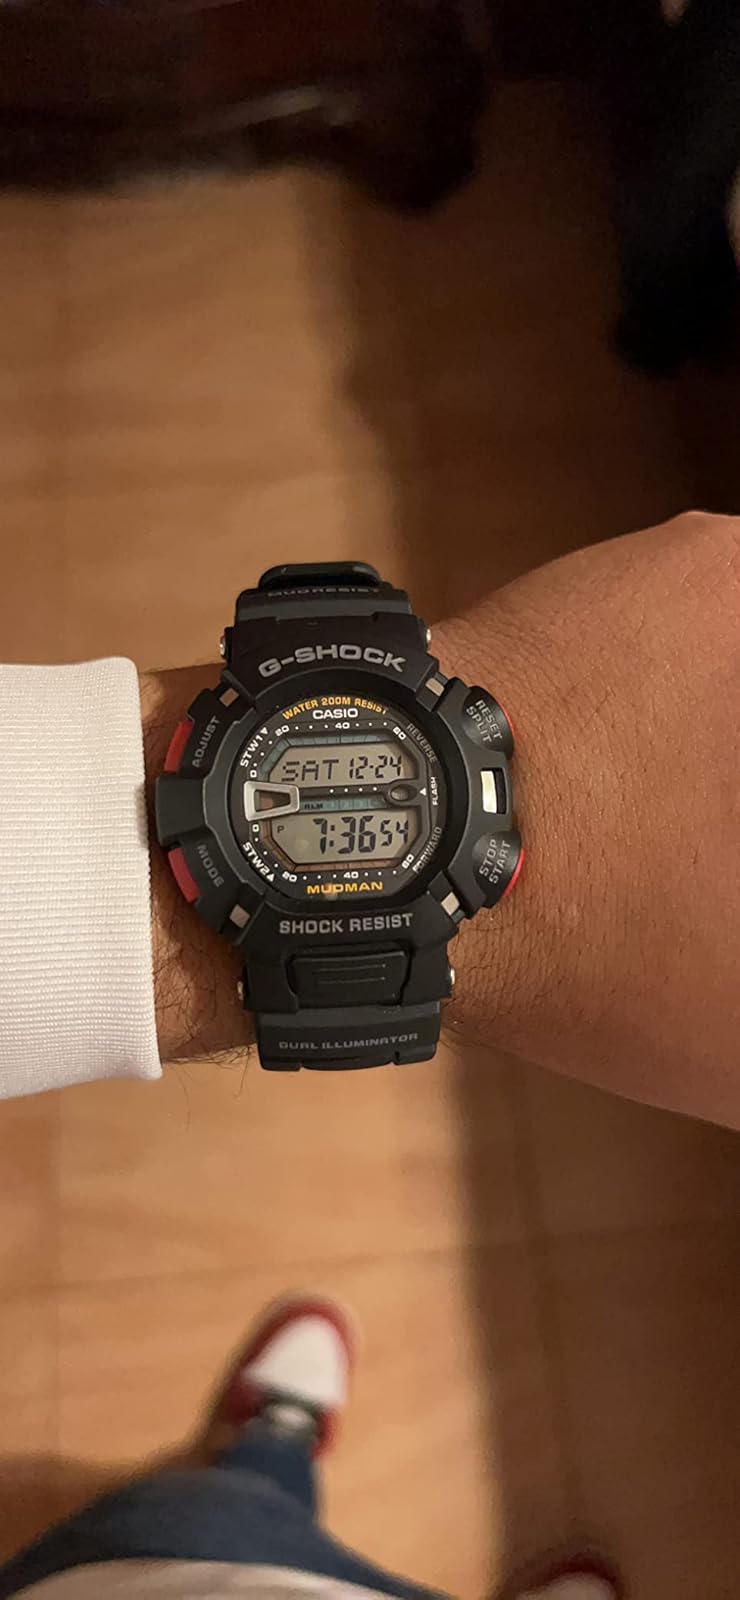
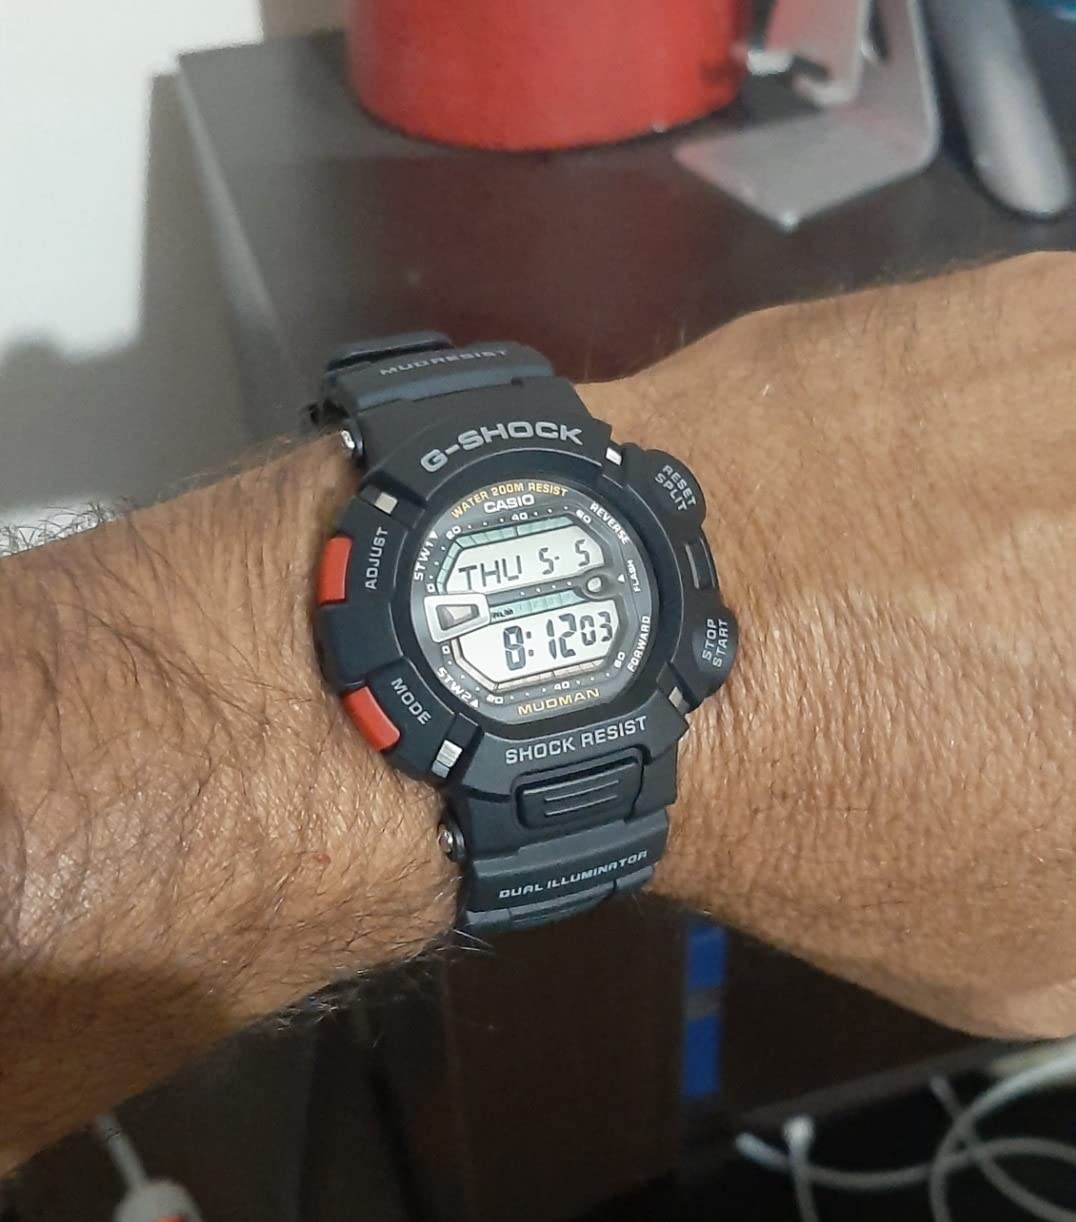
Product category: accessories_watch
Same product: yes